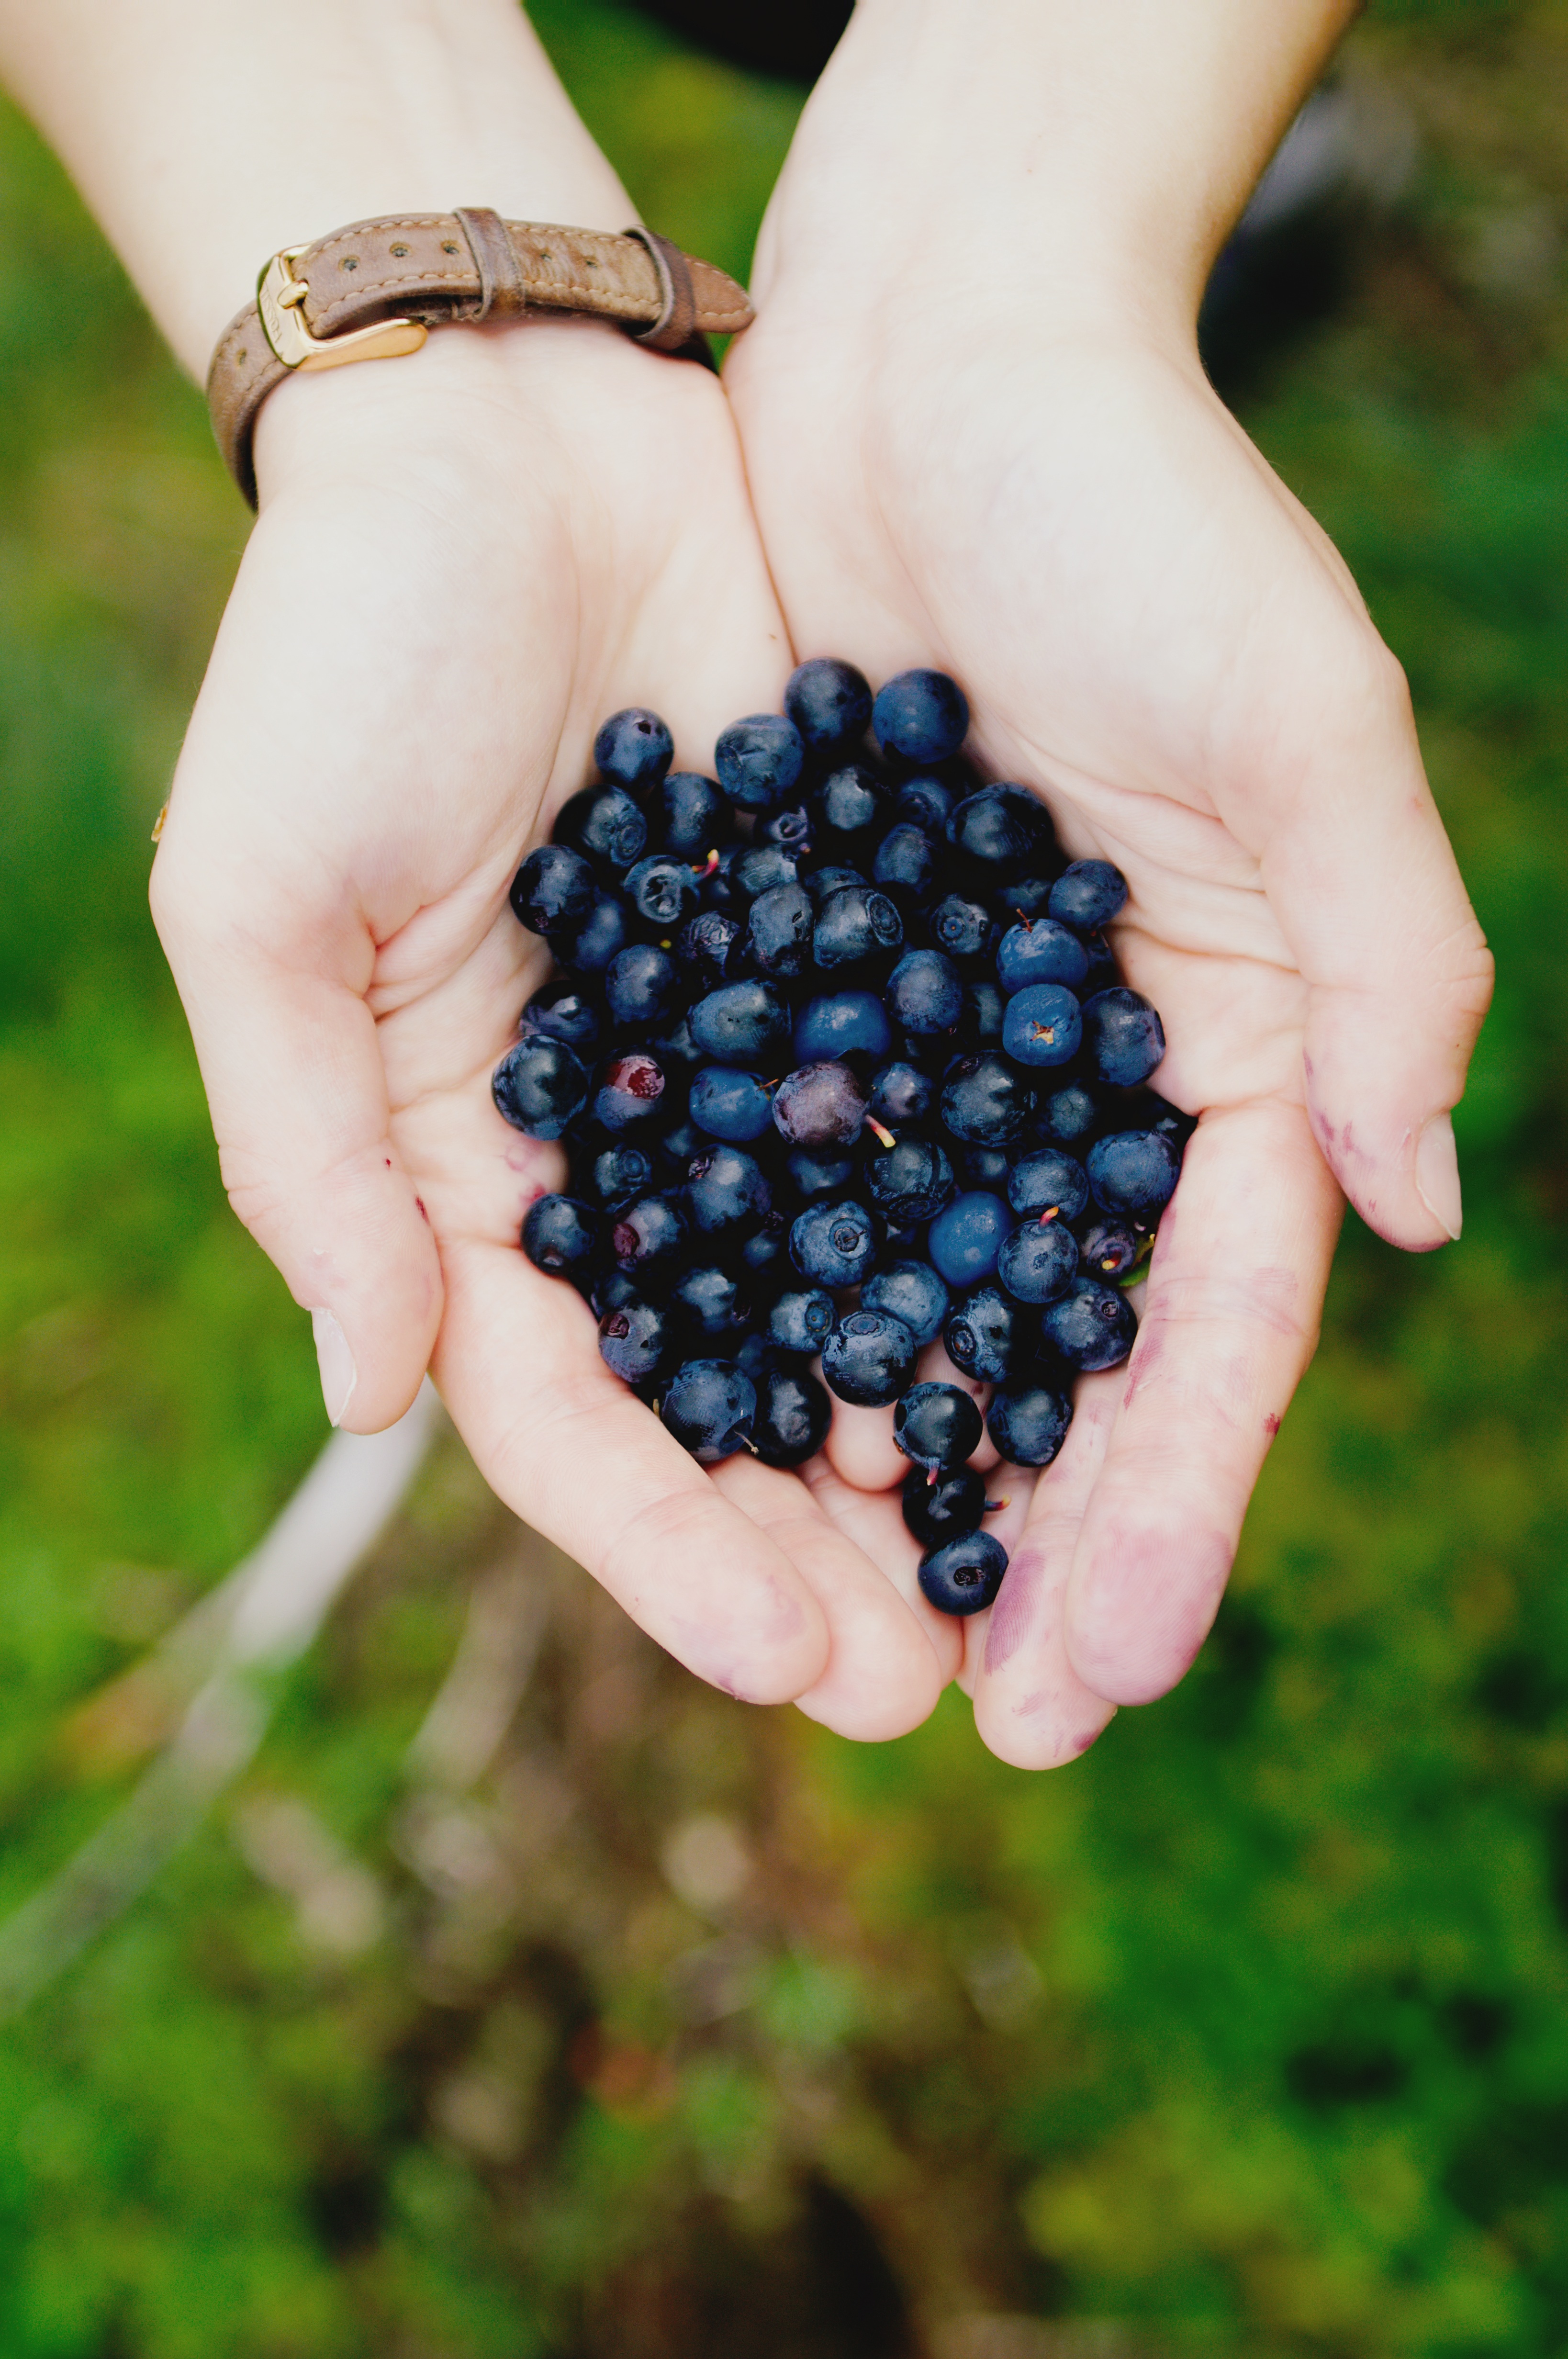
hand, plant, grape, fruit, berry, leaf, flower, food, produce, soil, agriculture, flora, blackberry, close up, shrub, flowering plant, land plant